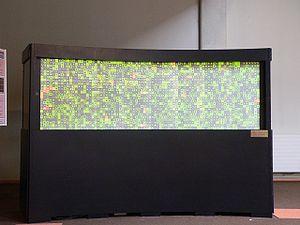
Le BioWall est une mosaïque constituée de plusieurs milliers de modules dont la surface est couverte de diodes électroluminescentes. Chaque unité réagit au toucher et est dotée d'un circuit logique programmable. Ce projet académique vise à étudier les possibilités de création en matière de tissus électroniques bio-inspirés avec des caractéristiques telles que l'auto-réparation, l'évolution, la reproduction et l'apprentissage.